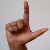
The image shows a hand gesture representing the letter 'L' in Indian Sign Language.